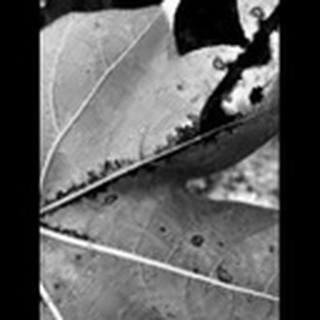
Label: cotton_bacterial_blight